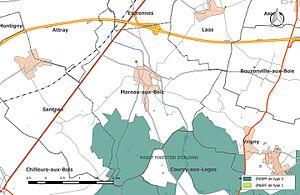
Carte des Zones naturelles d'intérêt écologique faunistique et Floristique (ZNIEFF) de la commune de fr:Mareau-aux-Bois.
Mareau-aux-Bois est une commune française, située dans le département du Loiret en région Centre-Val de Loire.